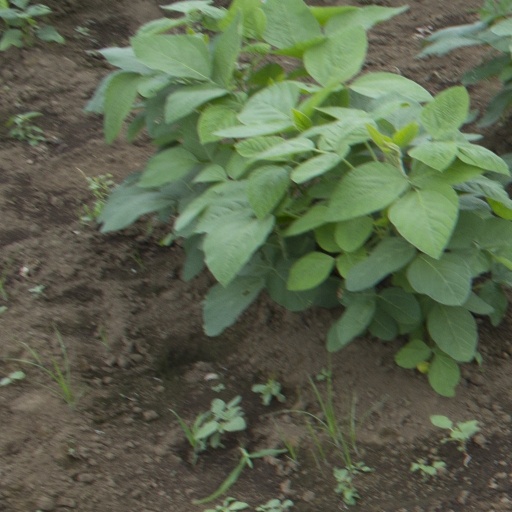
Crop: soybean